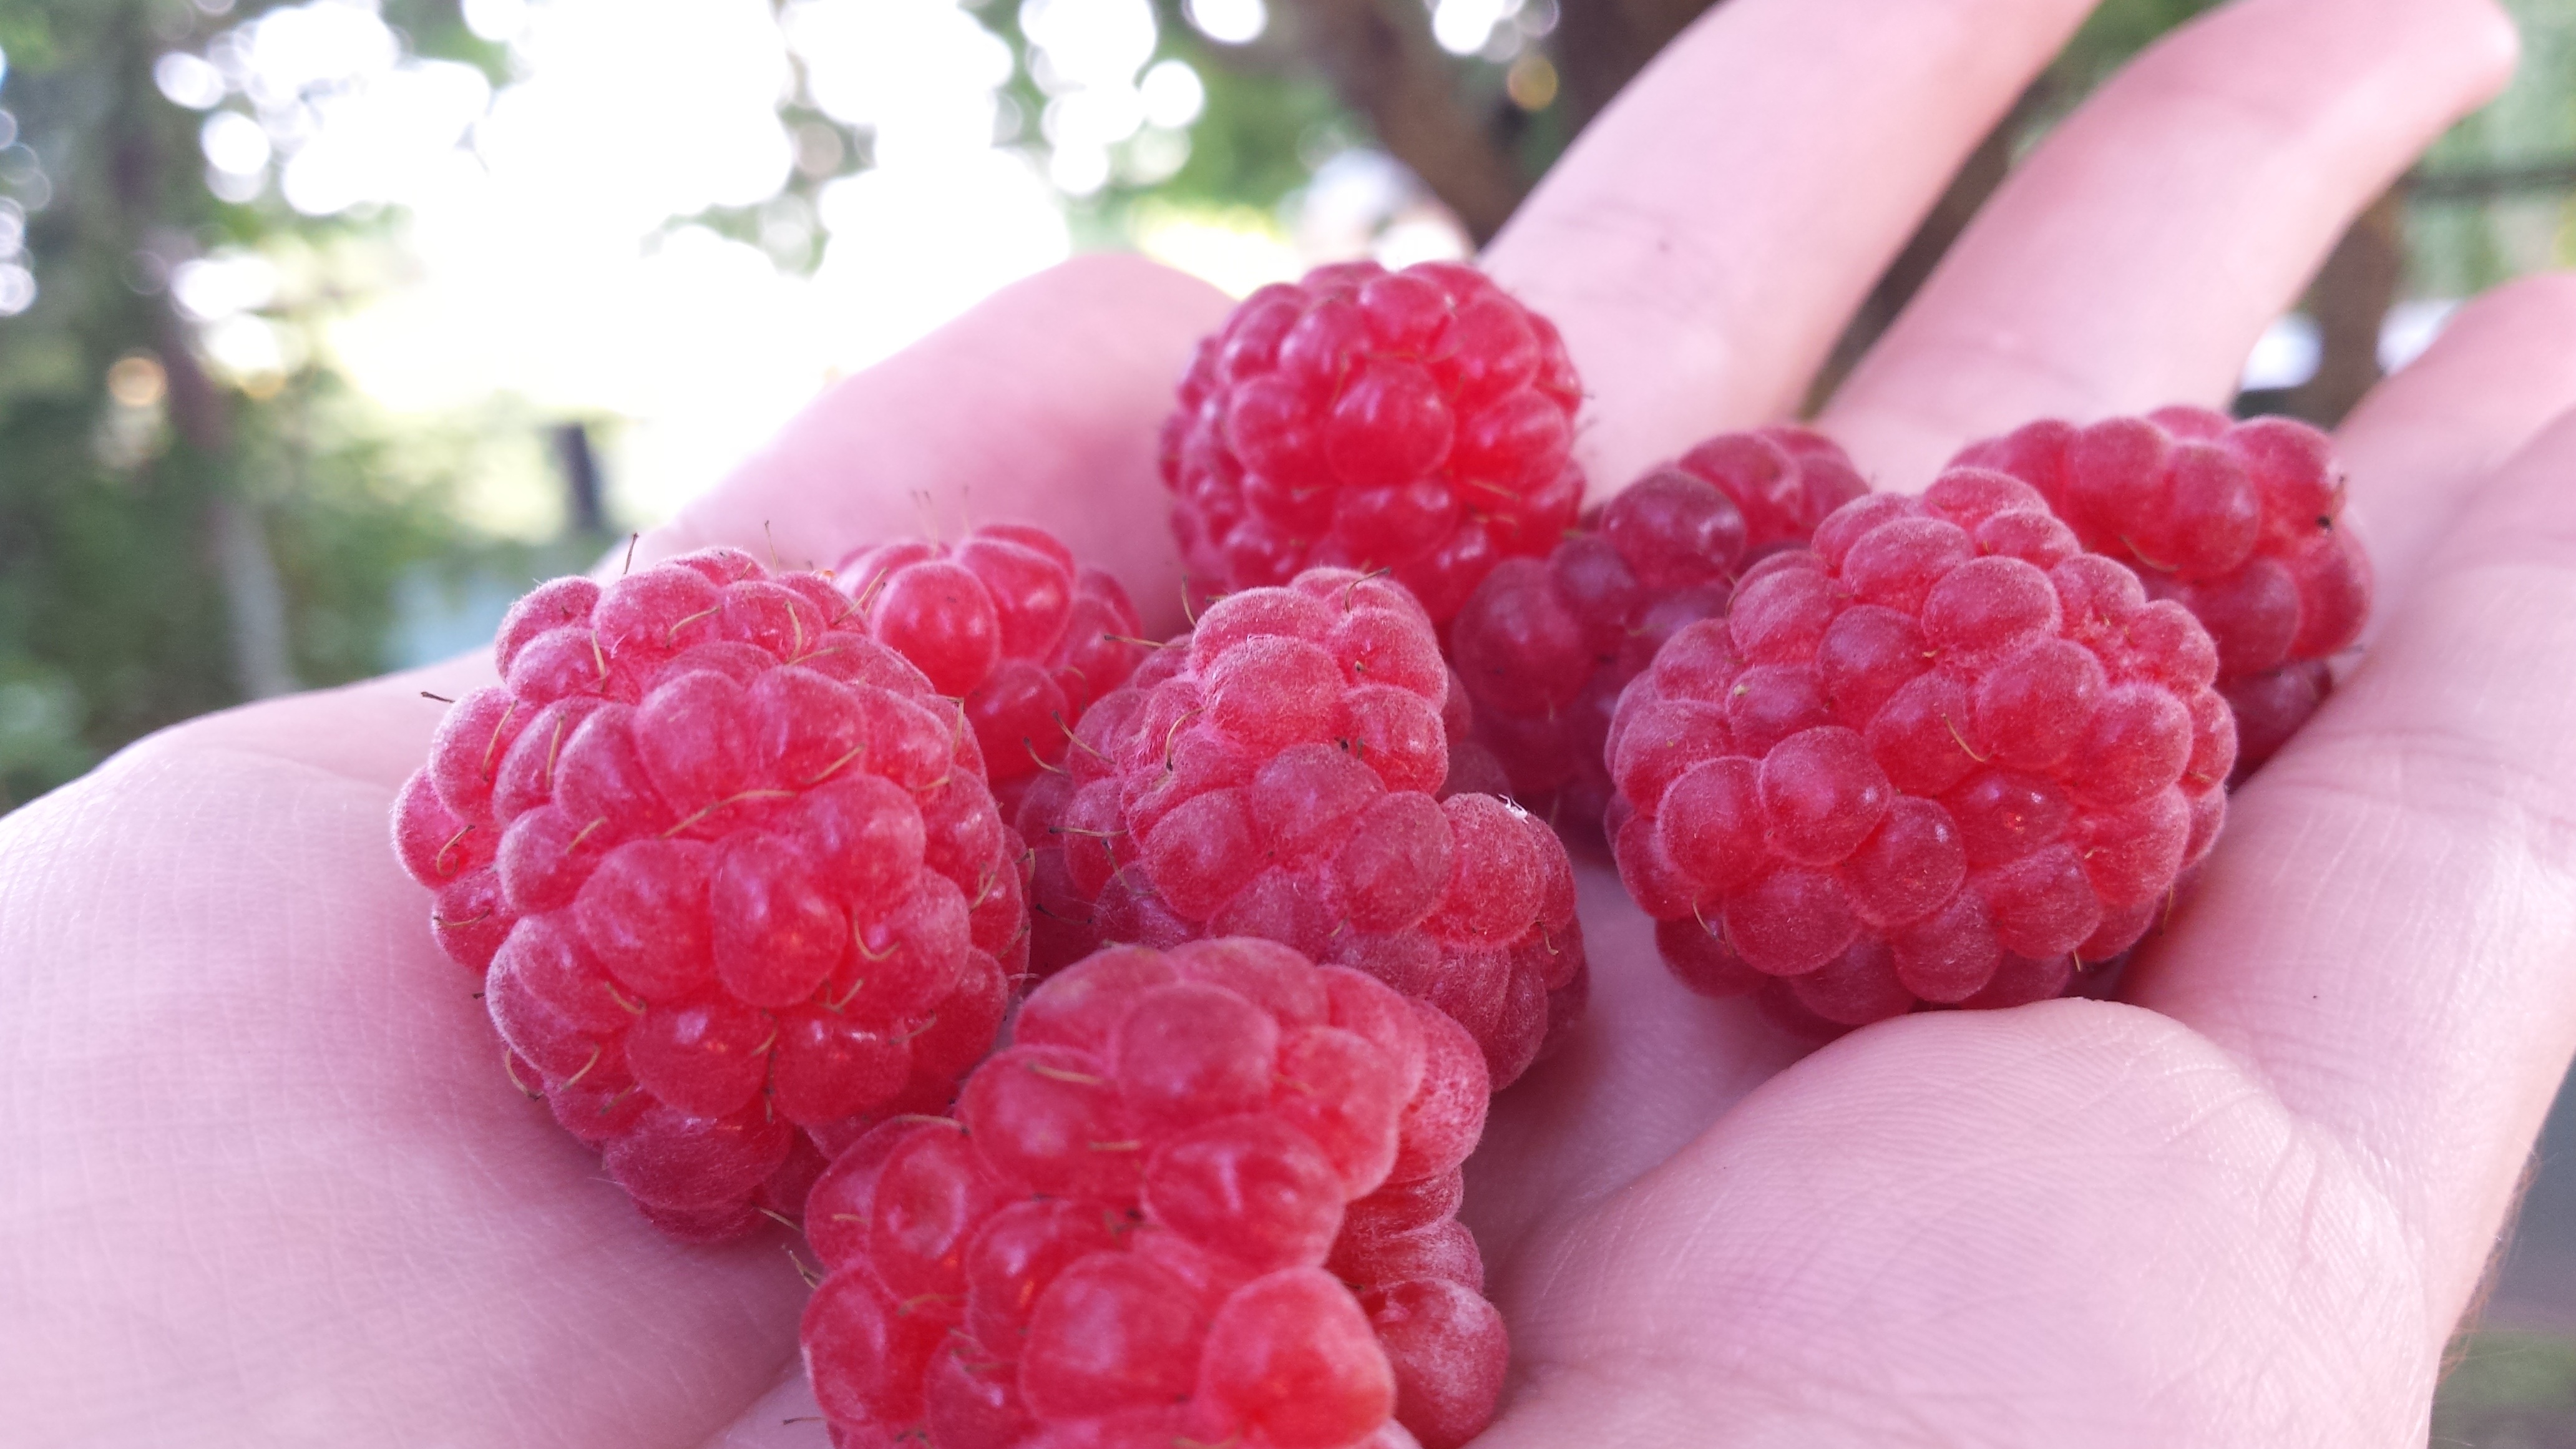
plant, raspberry, fruit, berry, flower, summer, food, produce, blackberry, shrub, flowering plant, land plant, frutti di bosco, boysenberry, loganberry